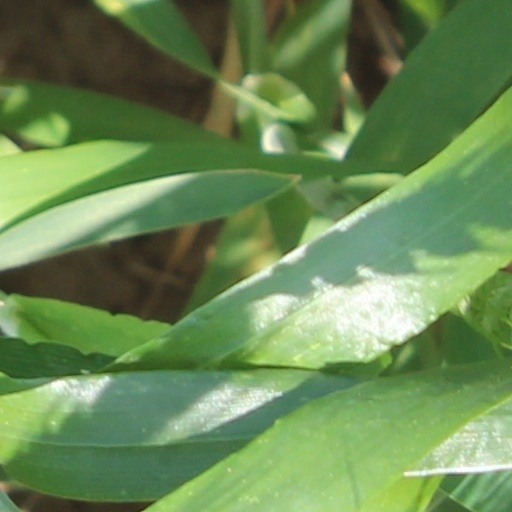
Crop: wheat